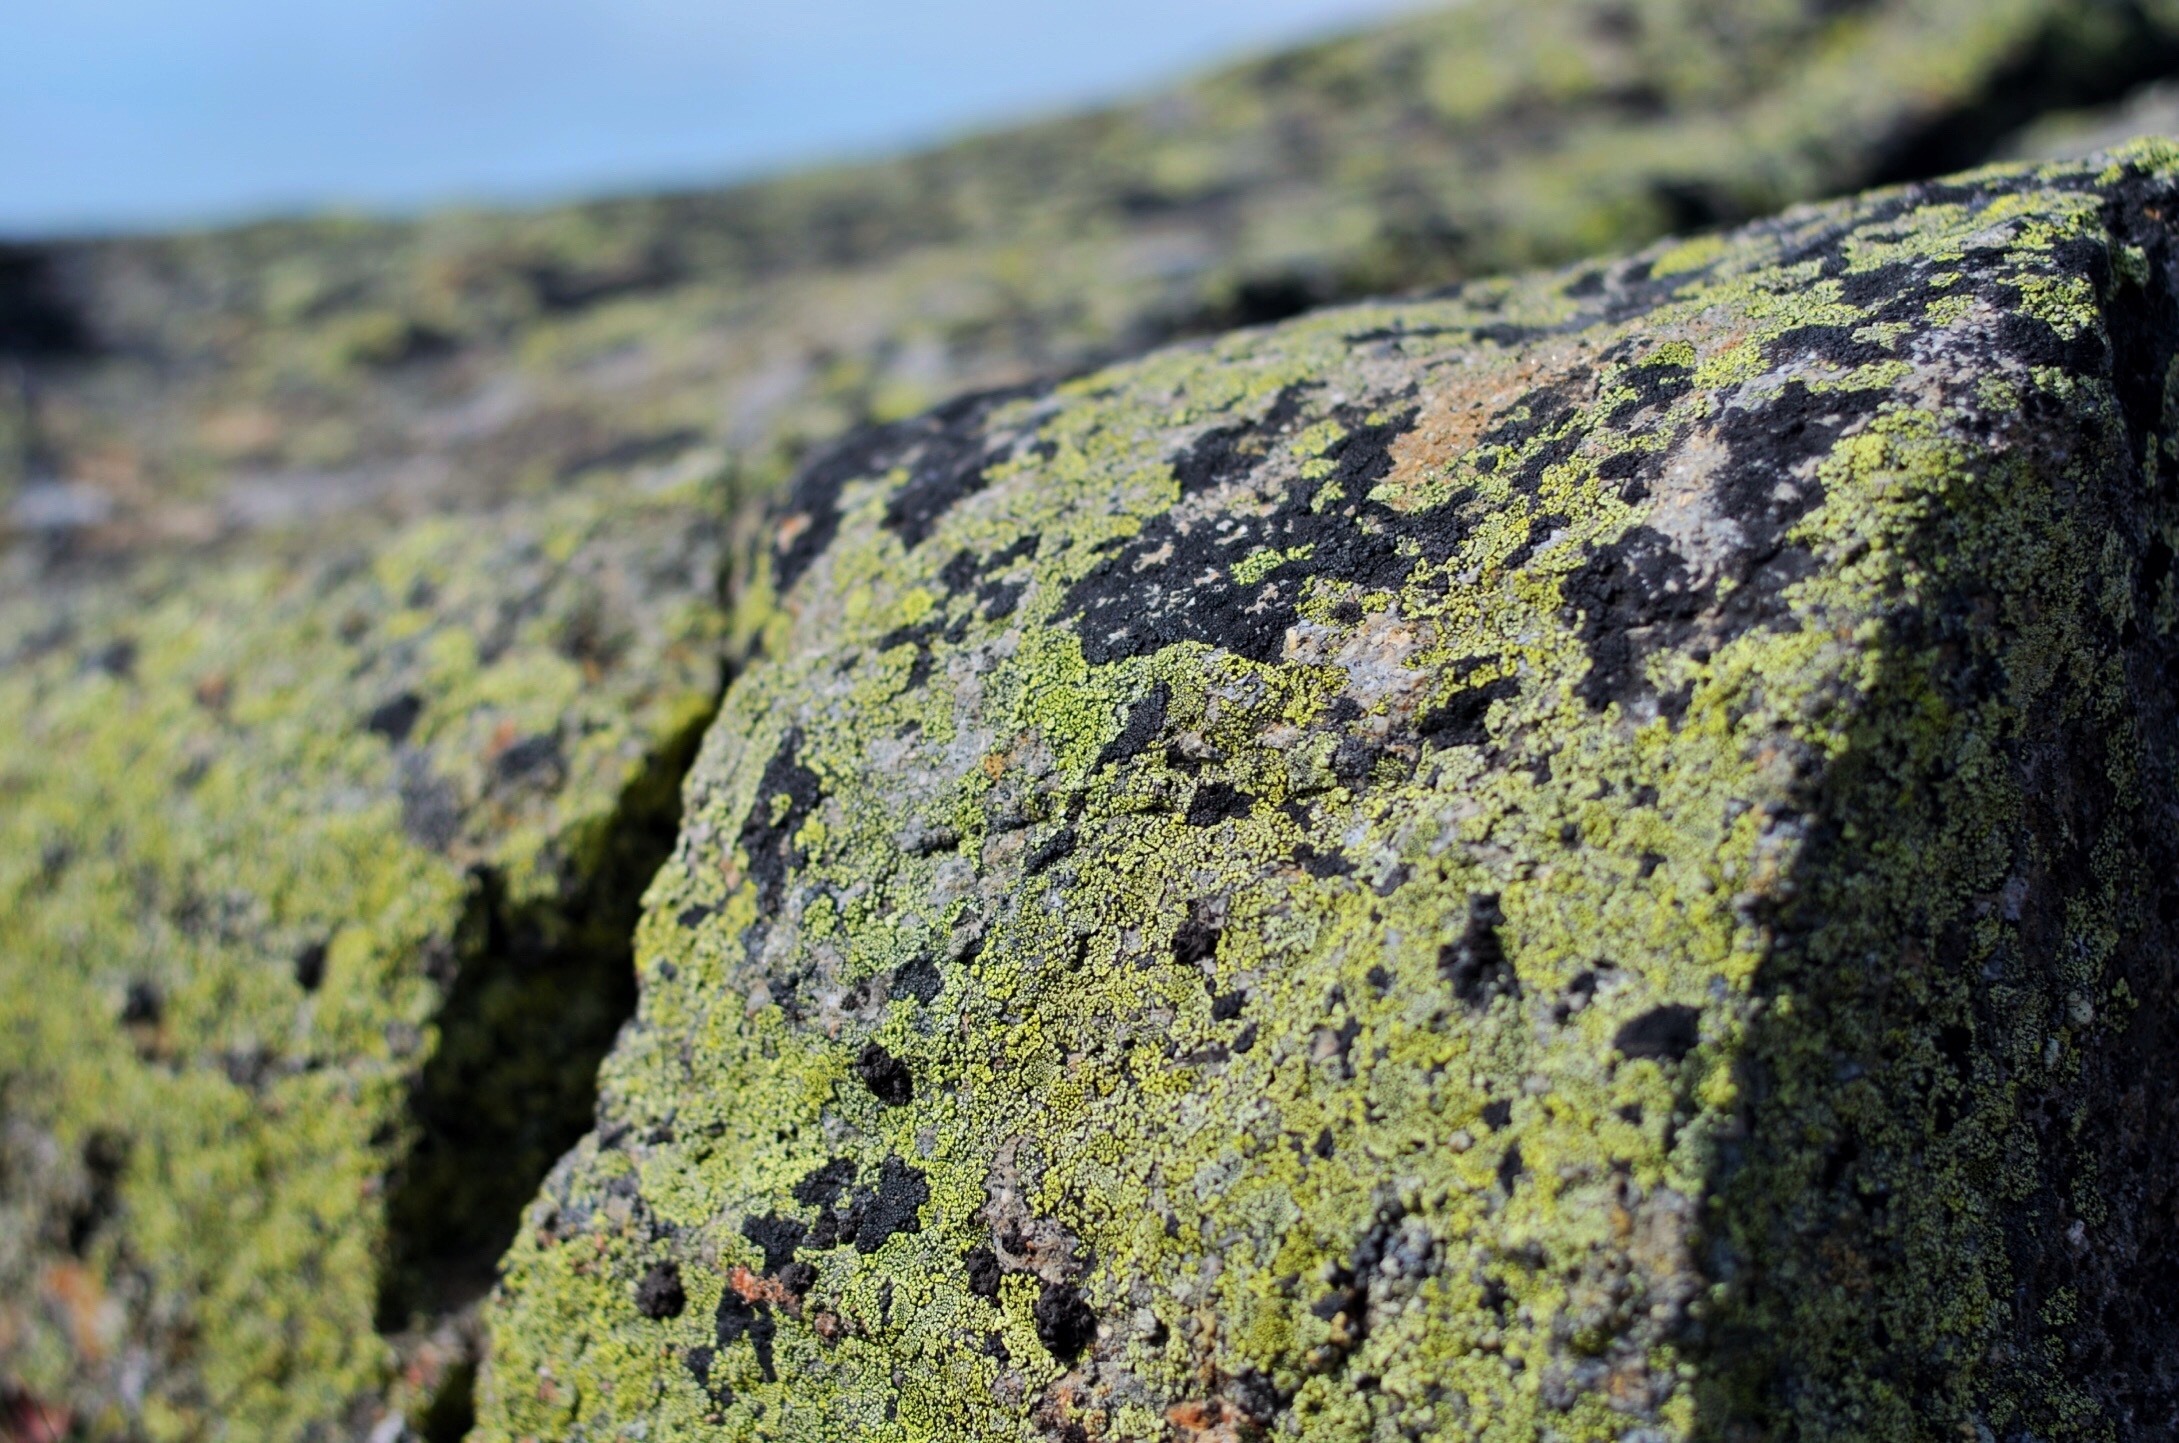
tree, nature, forest, grass, rock, plant, leaf, flower, moss, green, soil, terrain, flora, ridge, geology, algae, vegetation, shrub, land plant